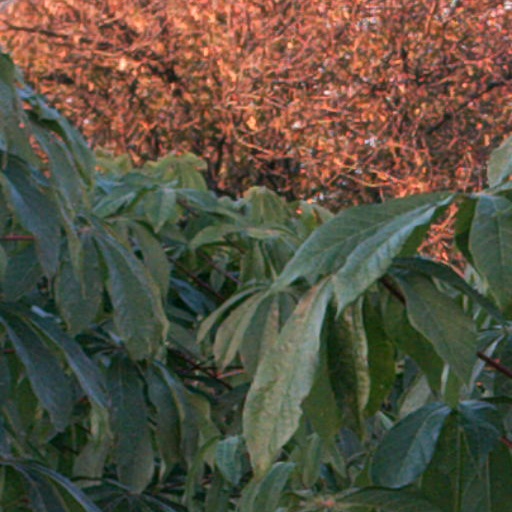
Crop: cassava